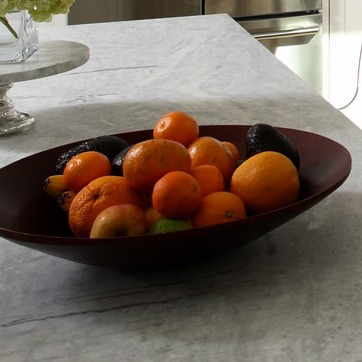
Material: food